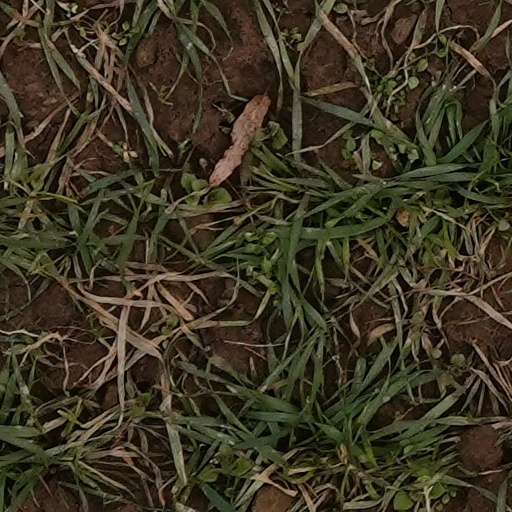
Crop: wheat